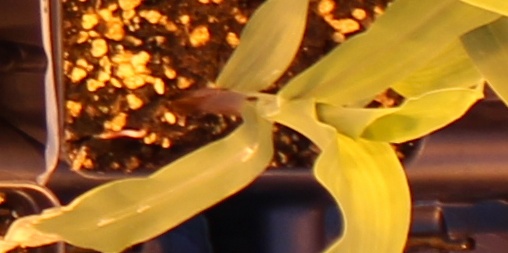
Label: Corn